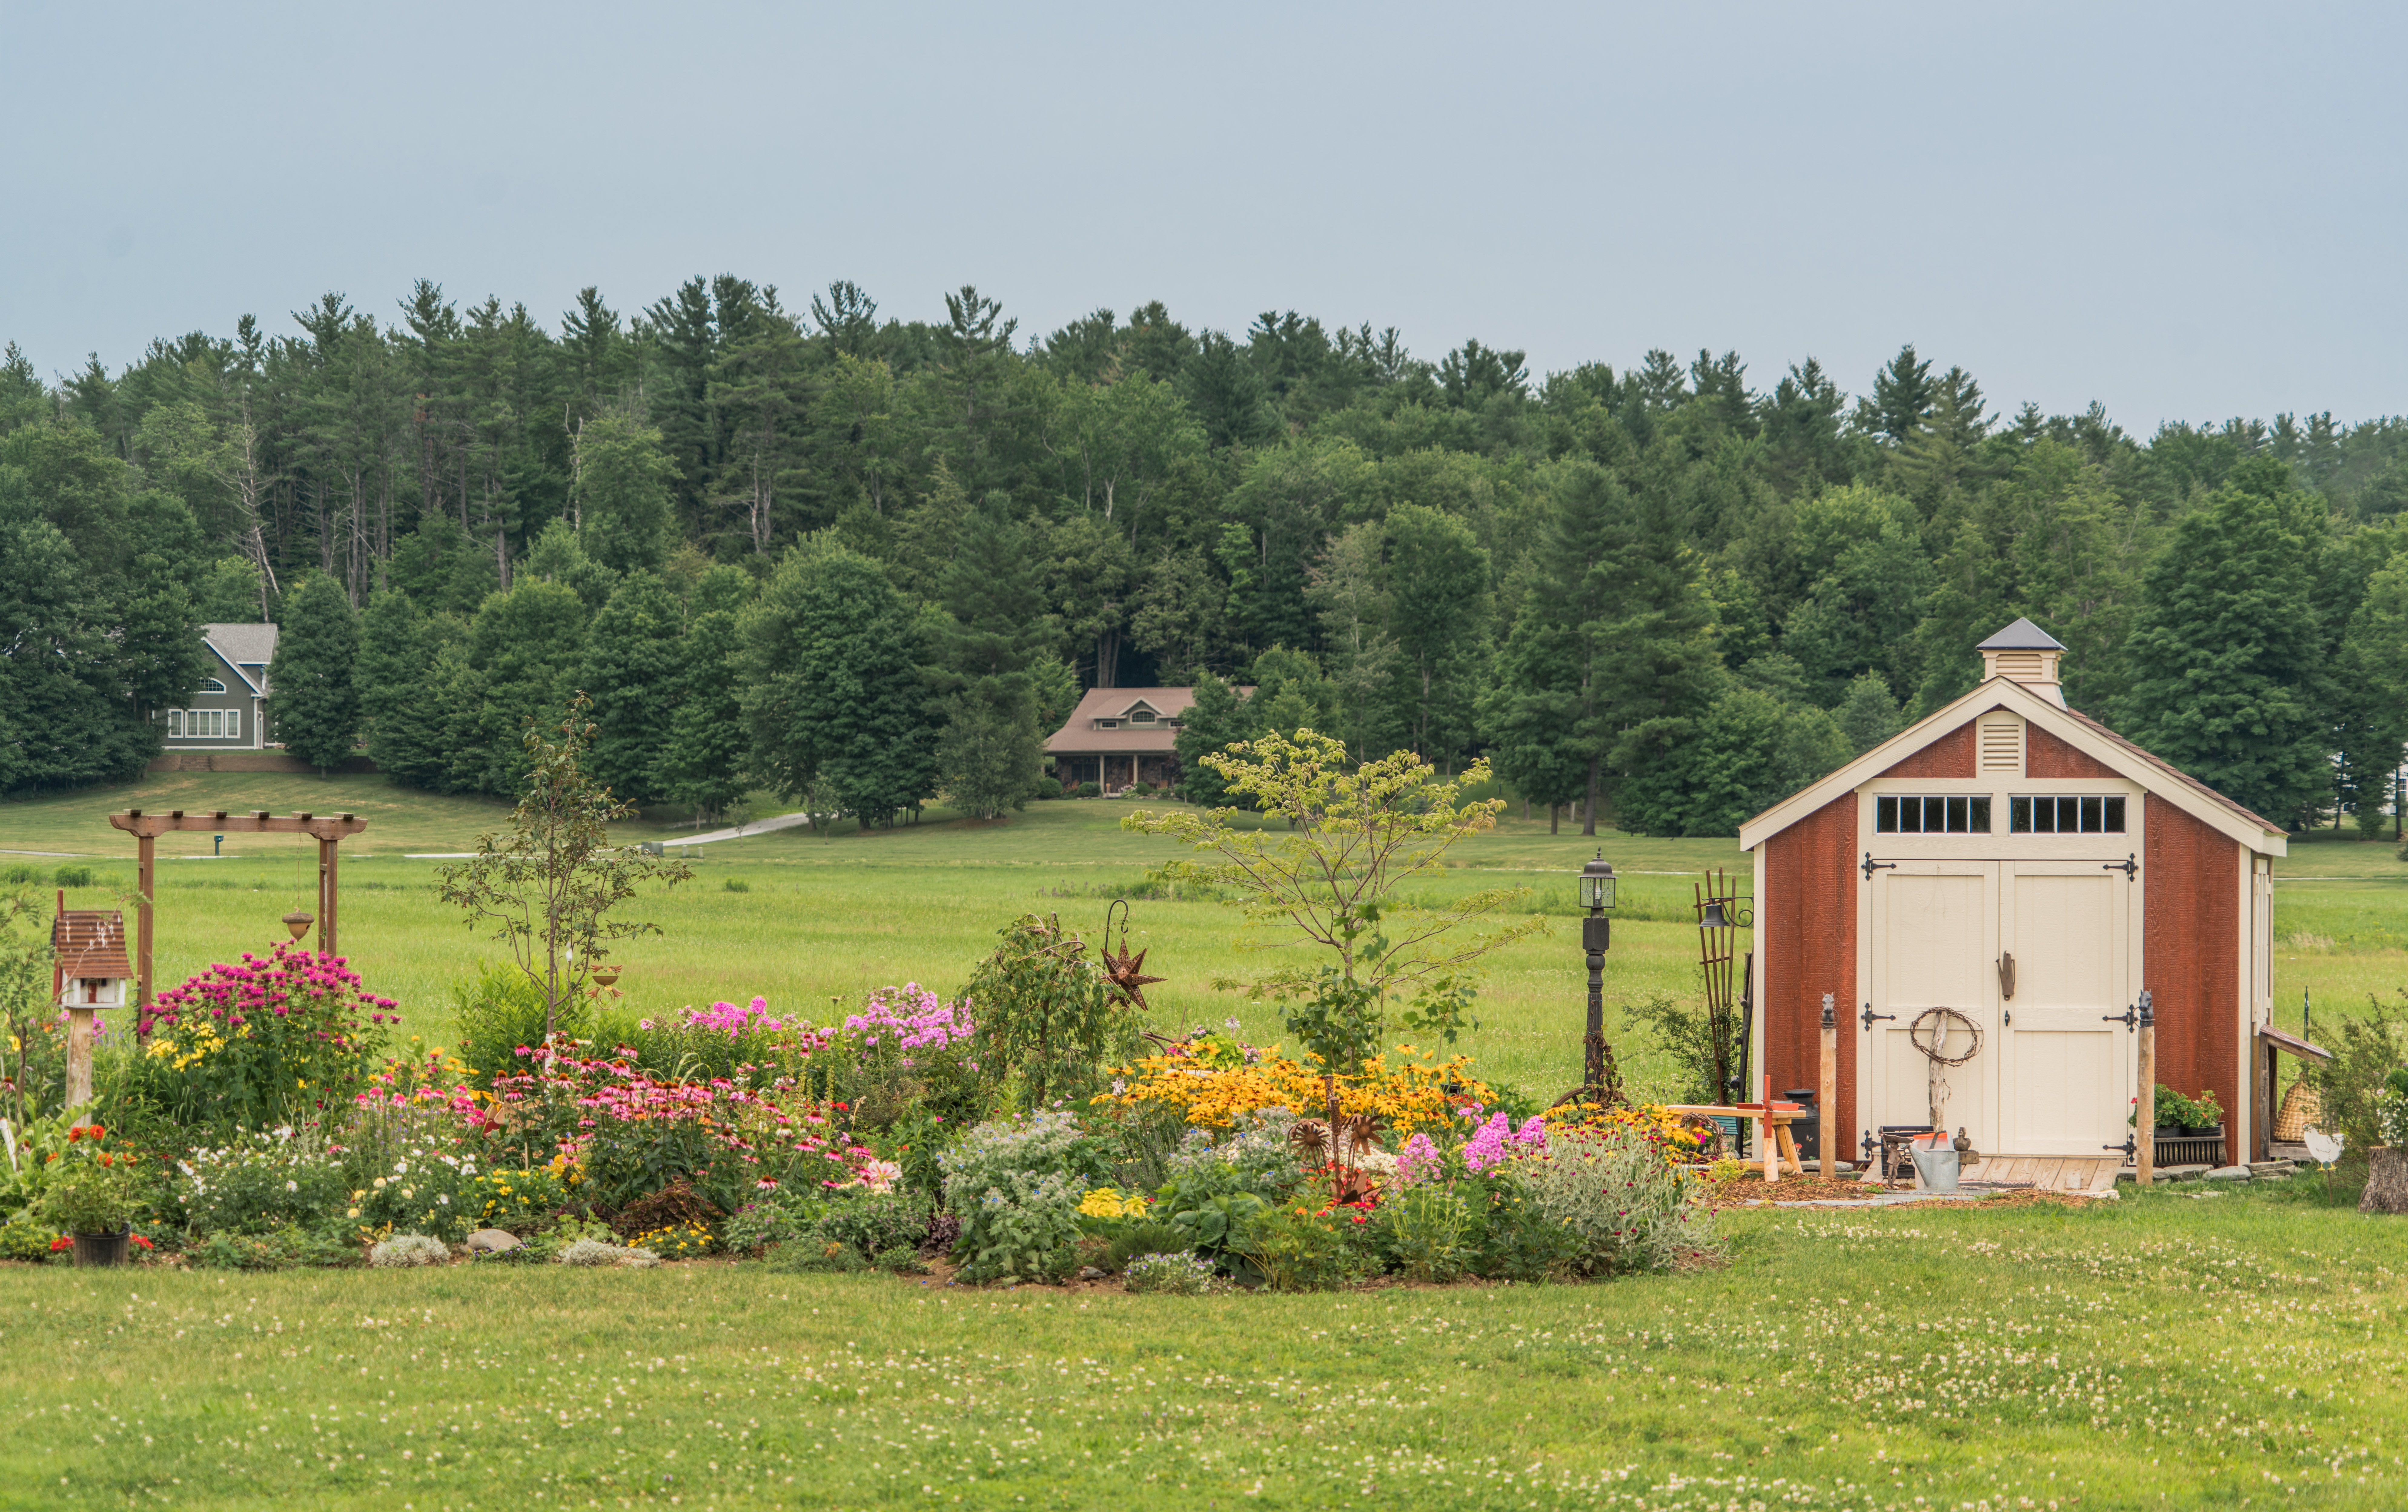
landscape, nature, outdoor, farm, lawn, meadow, prairie, countryside, flower, shed, green, scenic, cottage, pasture, ranch, scenery, usa, property, colorful, garden, flowers, plantation, estate, vermont, real estate, rural area, new england, land lot